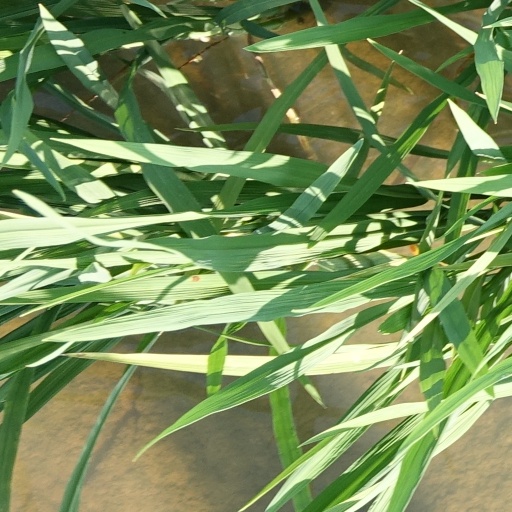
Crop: rice